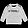
Label: Pullover